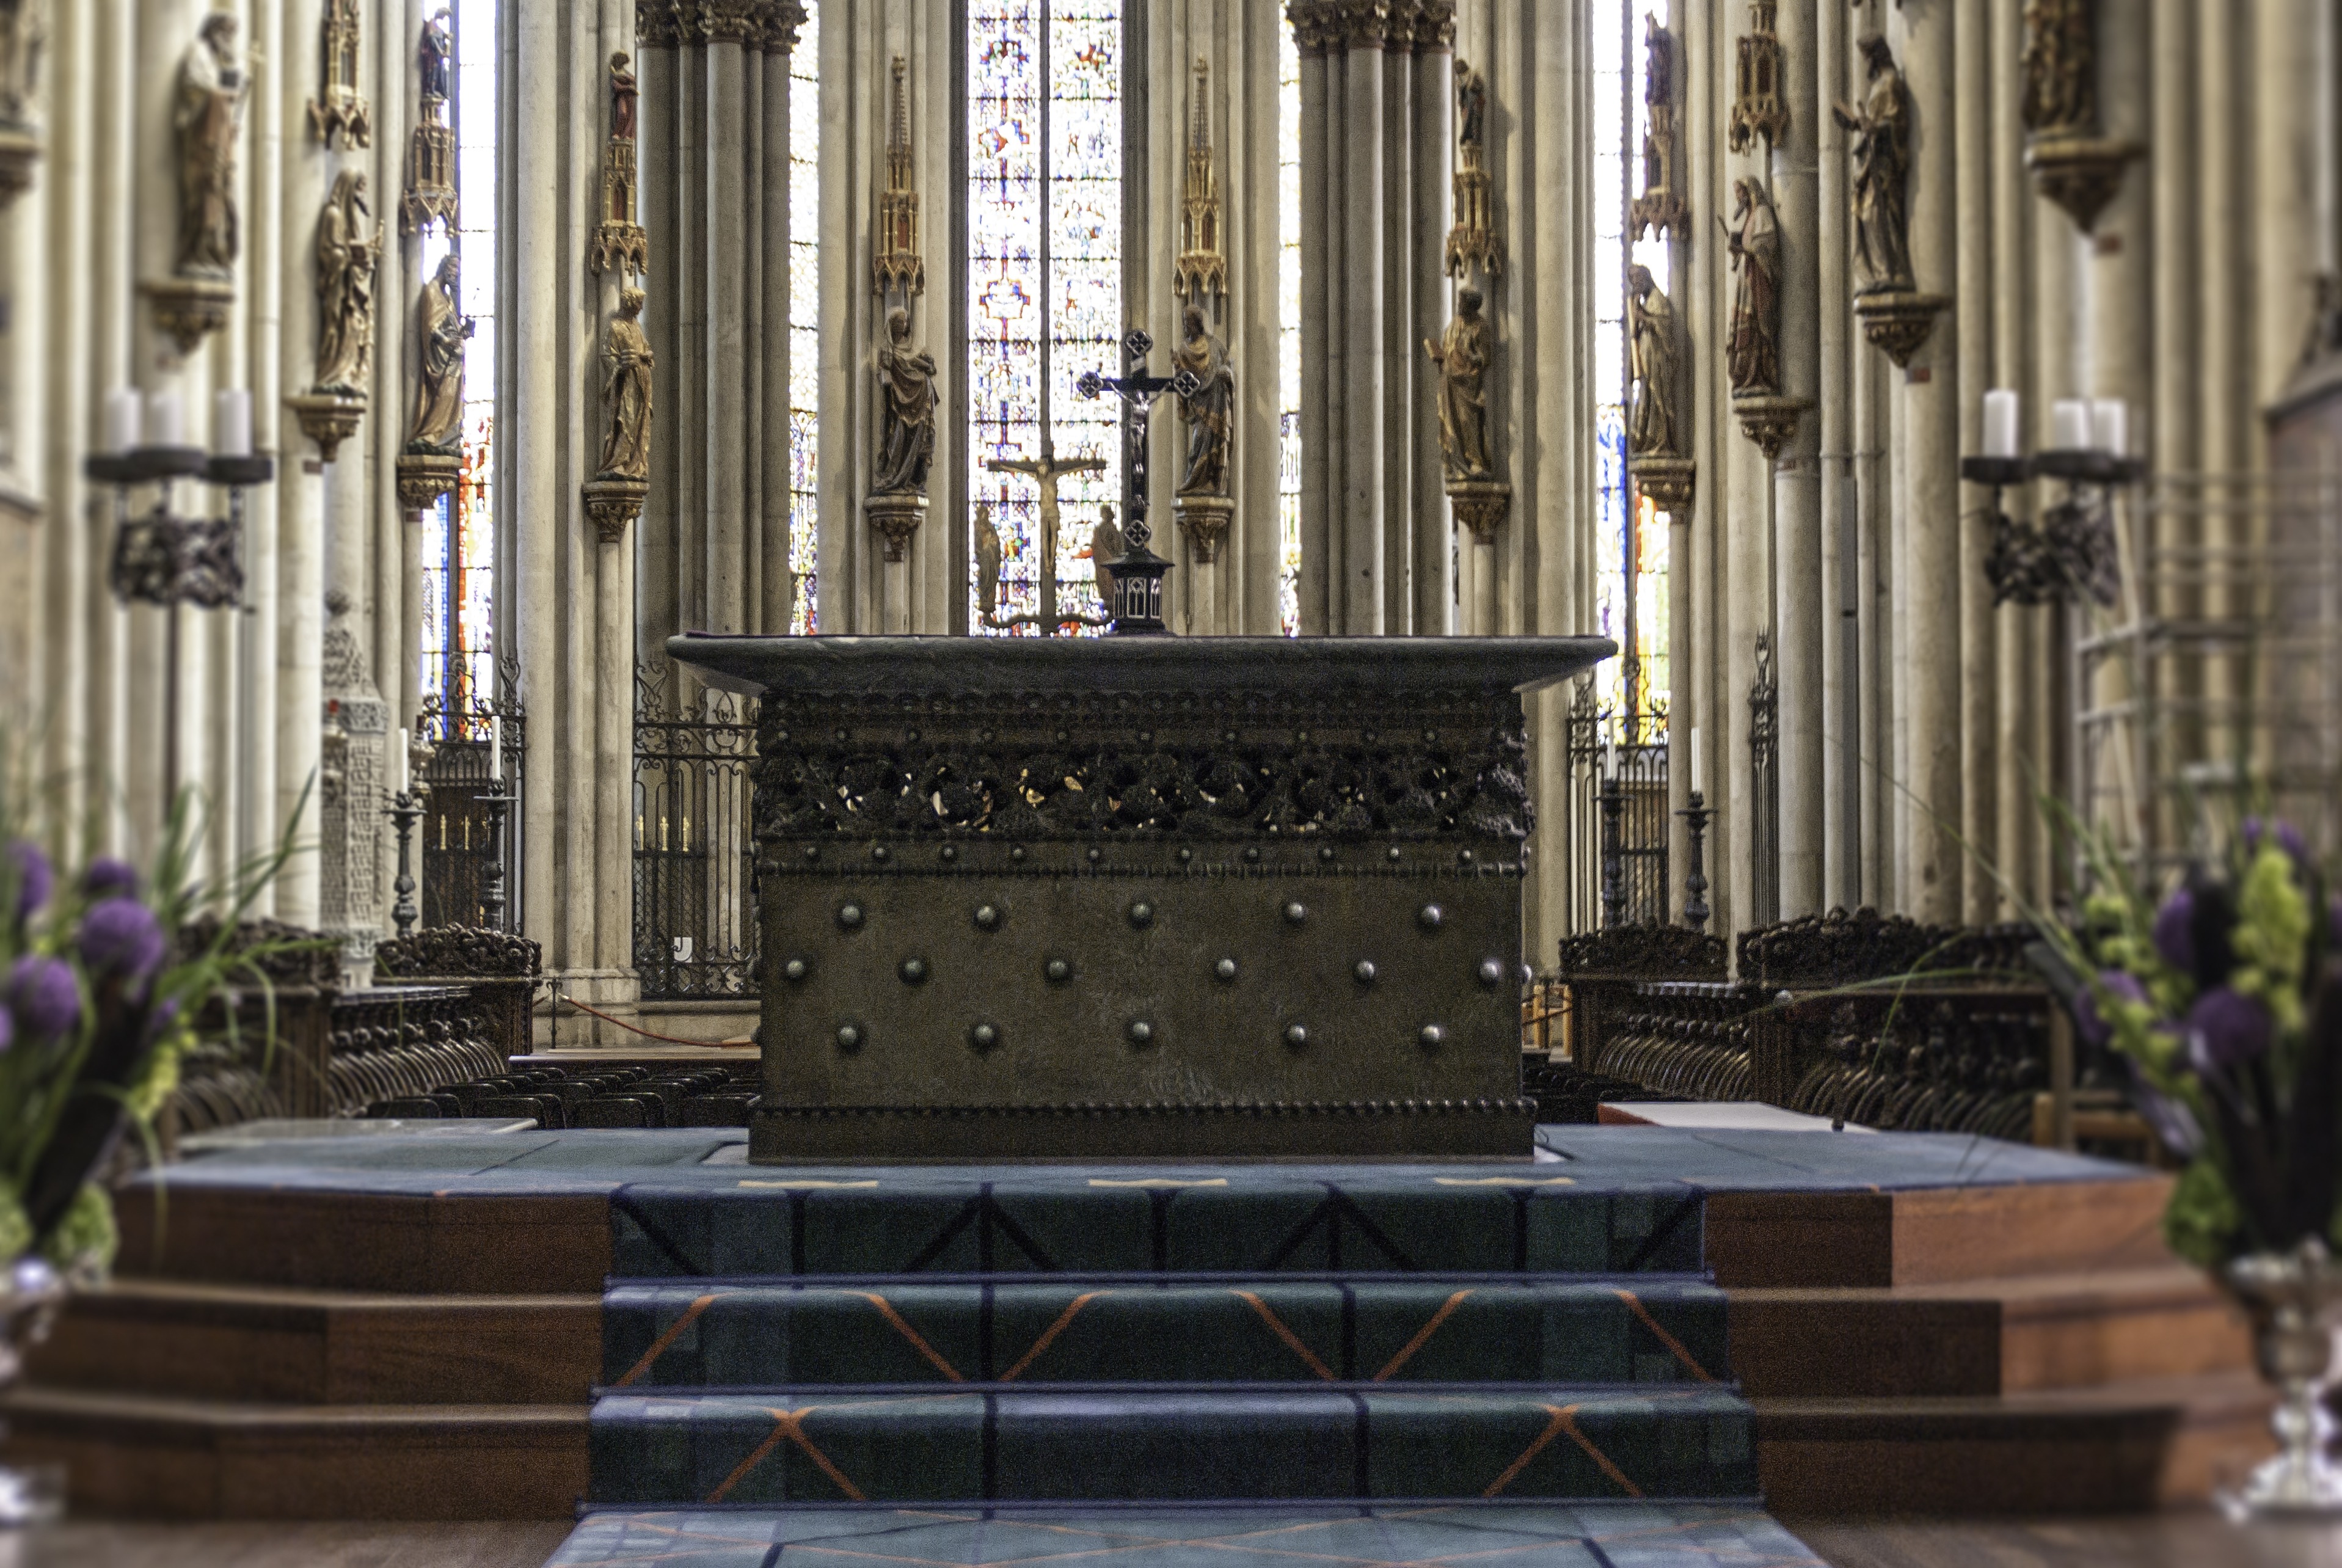
window, building, facade, church, cathedral, furniture, place of worship, gold, stairs, altar, shrine, cologne, iron